University of the Mediterranean

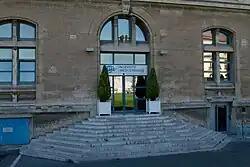

The university was particularly strong in sciences with faculties for science (Faculté des Sciences de Luminy), sport sciences (Faculté des Sciences du Sport), engineering (École supérieure d'ingénieurs de Luminy) and economic science and management (Faculté des Sciences Économiques et de Gestion). The medical school comprised the faculties of Medicine, Pharmacy and Dentistry.